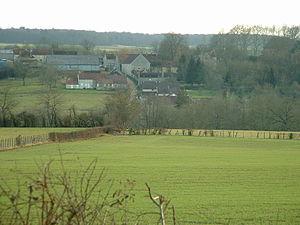
L’abbaye de Marcilly, également appelée abbaye Notre-Dame du Bon-Repos, est une ancienne abbaye cistercienne, fondée par des cisterciennes venues de l'abbaye des Isles à Auxerre, et qui était située sur le territoire de l'actuelle commune de Provency, dans l'Yonne.
Provency est une commune française située dans le département de l'Yonne en région Bourgogne-Franche-Comté.